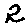
Label: 2